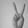
ASL letter: V